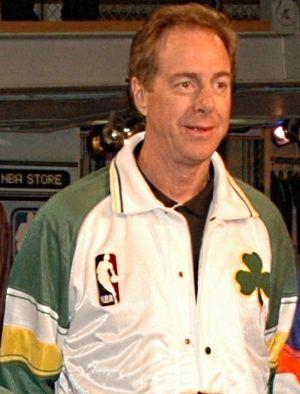
Dave Cowens est un ancien joueur de basket-ball américain professionnel qui est connu pour avoir été l'un des joueurs majeurs des Celtics de Boston où il a évolué onze saisons. Cowens joue ensuite une saison aux Bucks de Milwaukee avant de prendre sa retraite. Recrue de l'année 1971, Dave Cowens est déclaré MVP de la saison 1972-1973. Il est intronisé au Hall Of Fame en 1991.
Les Celtics de Boston est une franchise de basket-ball de la NBA basée à Boston dans l'État du Massachusetts aux États-Unis. Fondé le 6 juin 1946, le club évolue trois saisons dans la Basketball Association of America qui devient en 1949 la National Basketball Association. Les Celtics de Boston sont la plus ancienne franchise de NBA, qui de plus n'a changé ni de nom, ni de localisation depuis sa création.
La NBA All-Rookie Team est une distinction annuelle remise par la NBA depuis la saison 1962-1963 aux meilleurs rookies de la saison régulière. Une seule équipe était nommée jusqu'en 1987-1988; depuis la saison 1988-1989, deux équipes sont désignées, la NBA All-Rookie First Team et la NBA All-Rookie Second Team. Les votants sont les entraîneurs des équipes NBA; ils ne peuvent pas voter pour les joueurs de leur propre équipe. Les joueurs reçoivent deux points pour chaque vote dans la First Team et un point pour chaque vote dans la Second Team. Les cinq joueurs ayant cumulé le plus de points composent alors la First Team, les cinq suivants composant alors la Second Team. En cas d'égalité pour la cinquième position pour chacune des équipes, les équipes comptent alors six joueurs. Le dernier cas d'égalité remonte à 2009, entre Rudy Fernández et D. J. Augustin. Il n'y a pas de respect exigé quant au poste occupé. Par exemple, la First Team comptait quatre ailiers et un meneur en 2008.